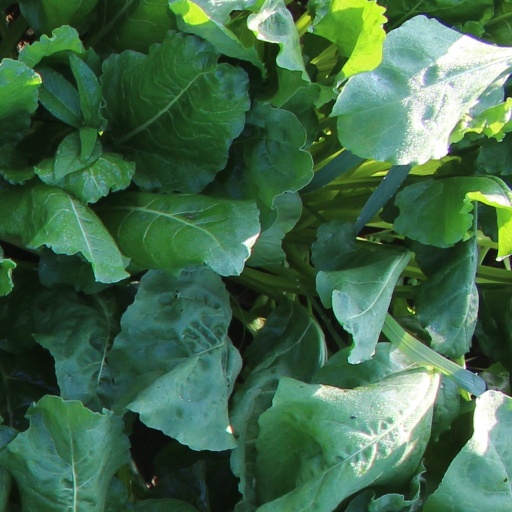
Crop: sugar beet